Stained glass windows of Chartres Cathedral

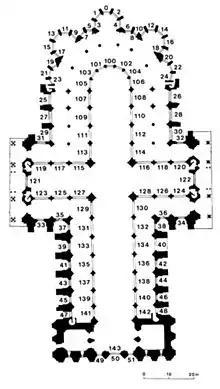
Plan of the bays

The bays' numbers were set in the Corpus vitrearum, running from 0 to 99 on the lower level, starting at the chevet and going as far as the nave facade. 0 is the bay on the axis of the apse or the axis of the chapel. The odd numbers are bays on the north side and the even numbers the bays on the south side. The upper level windows run from 100 to 199 on the same principals - bay 100 is the bay on the axis of the choir.